1982 FIFA World Cup

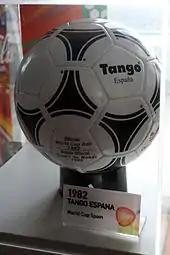
Adidas Tango España, official match ball of Spain '82

Poland opened Group A with a 3–0 defeat of Belgium thanks to a Zbigniew Boniek hat-trick. The Soviet Union prevailed 1–0 in the next match over Belgium. The Poles edged out the USSR for the semi-final spot on the final day on goal difference thanks to a 0–0 draw in a politically charged match, as Poland's then-Communist government had imposed a martial law a few months earlier to quash internal dissent.